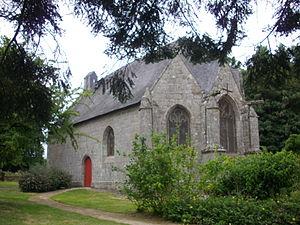
Chapelle Sainte-Suzanne de Sérent (Morbihan, France)
Pour des raisons de taille de la page, la liste des chapelles du Morbihan a été scindée en deux, suivant les initiales des communes où se situent ces monuments :
Sérent [serɑ̃] est une commune française, située dans le département du Morbihan en région Bretagne, à proximité de Ploërmel.